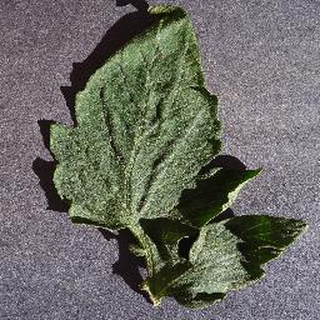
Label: healthy_tomato